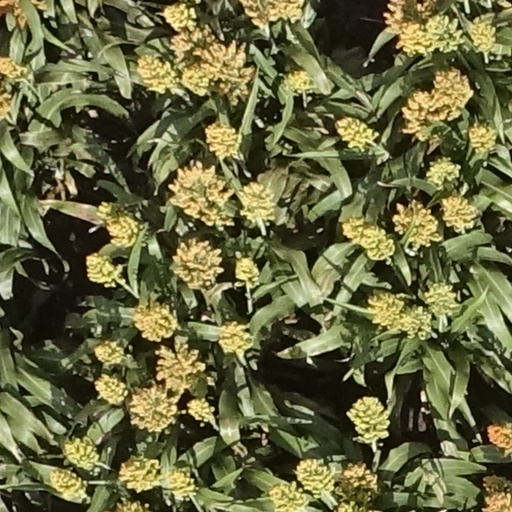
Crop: sorghum